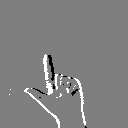
ASL letter: l